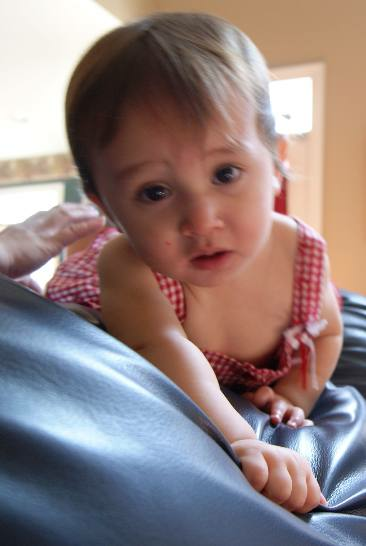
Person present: Yes